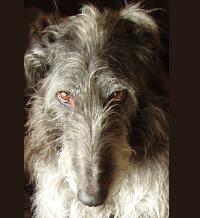
Scottish_deerhound